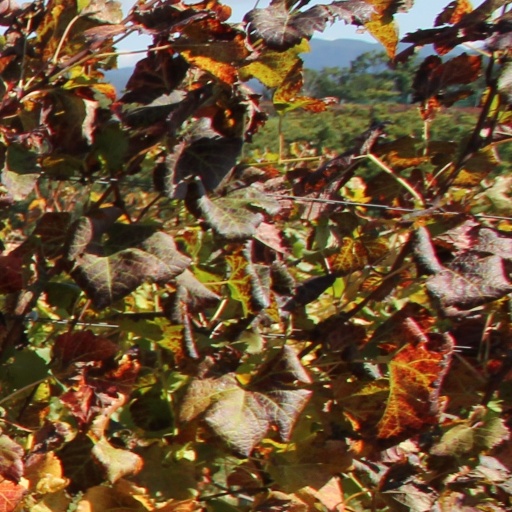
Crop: grape